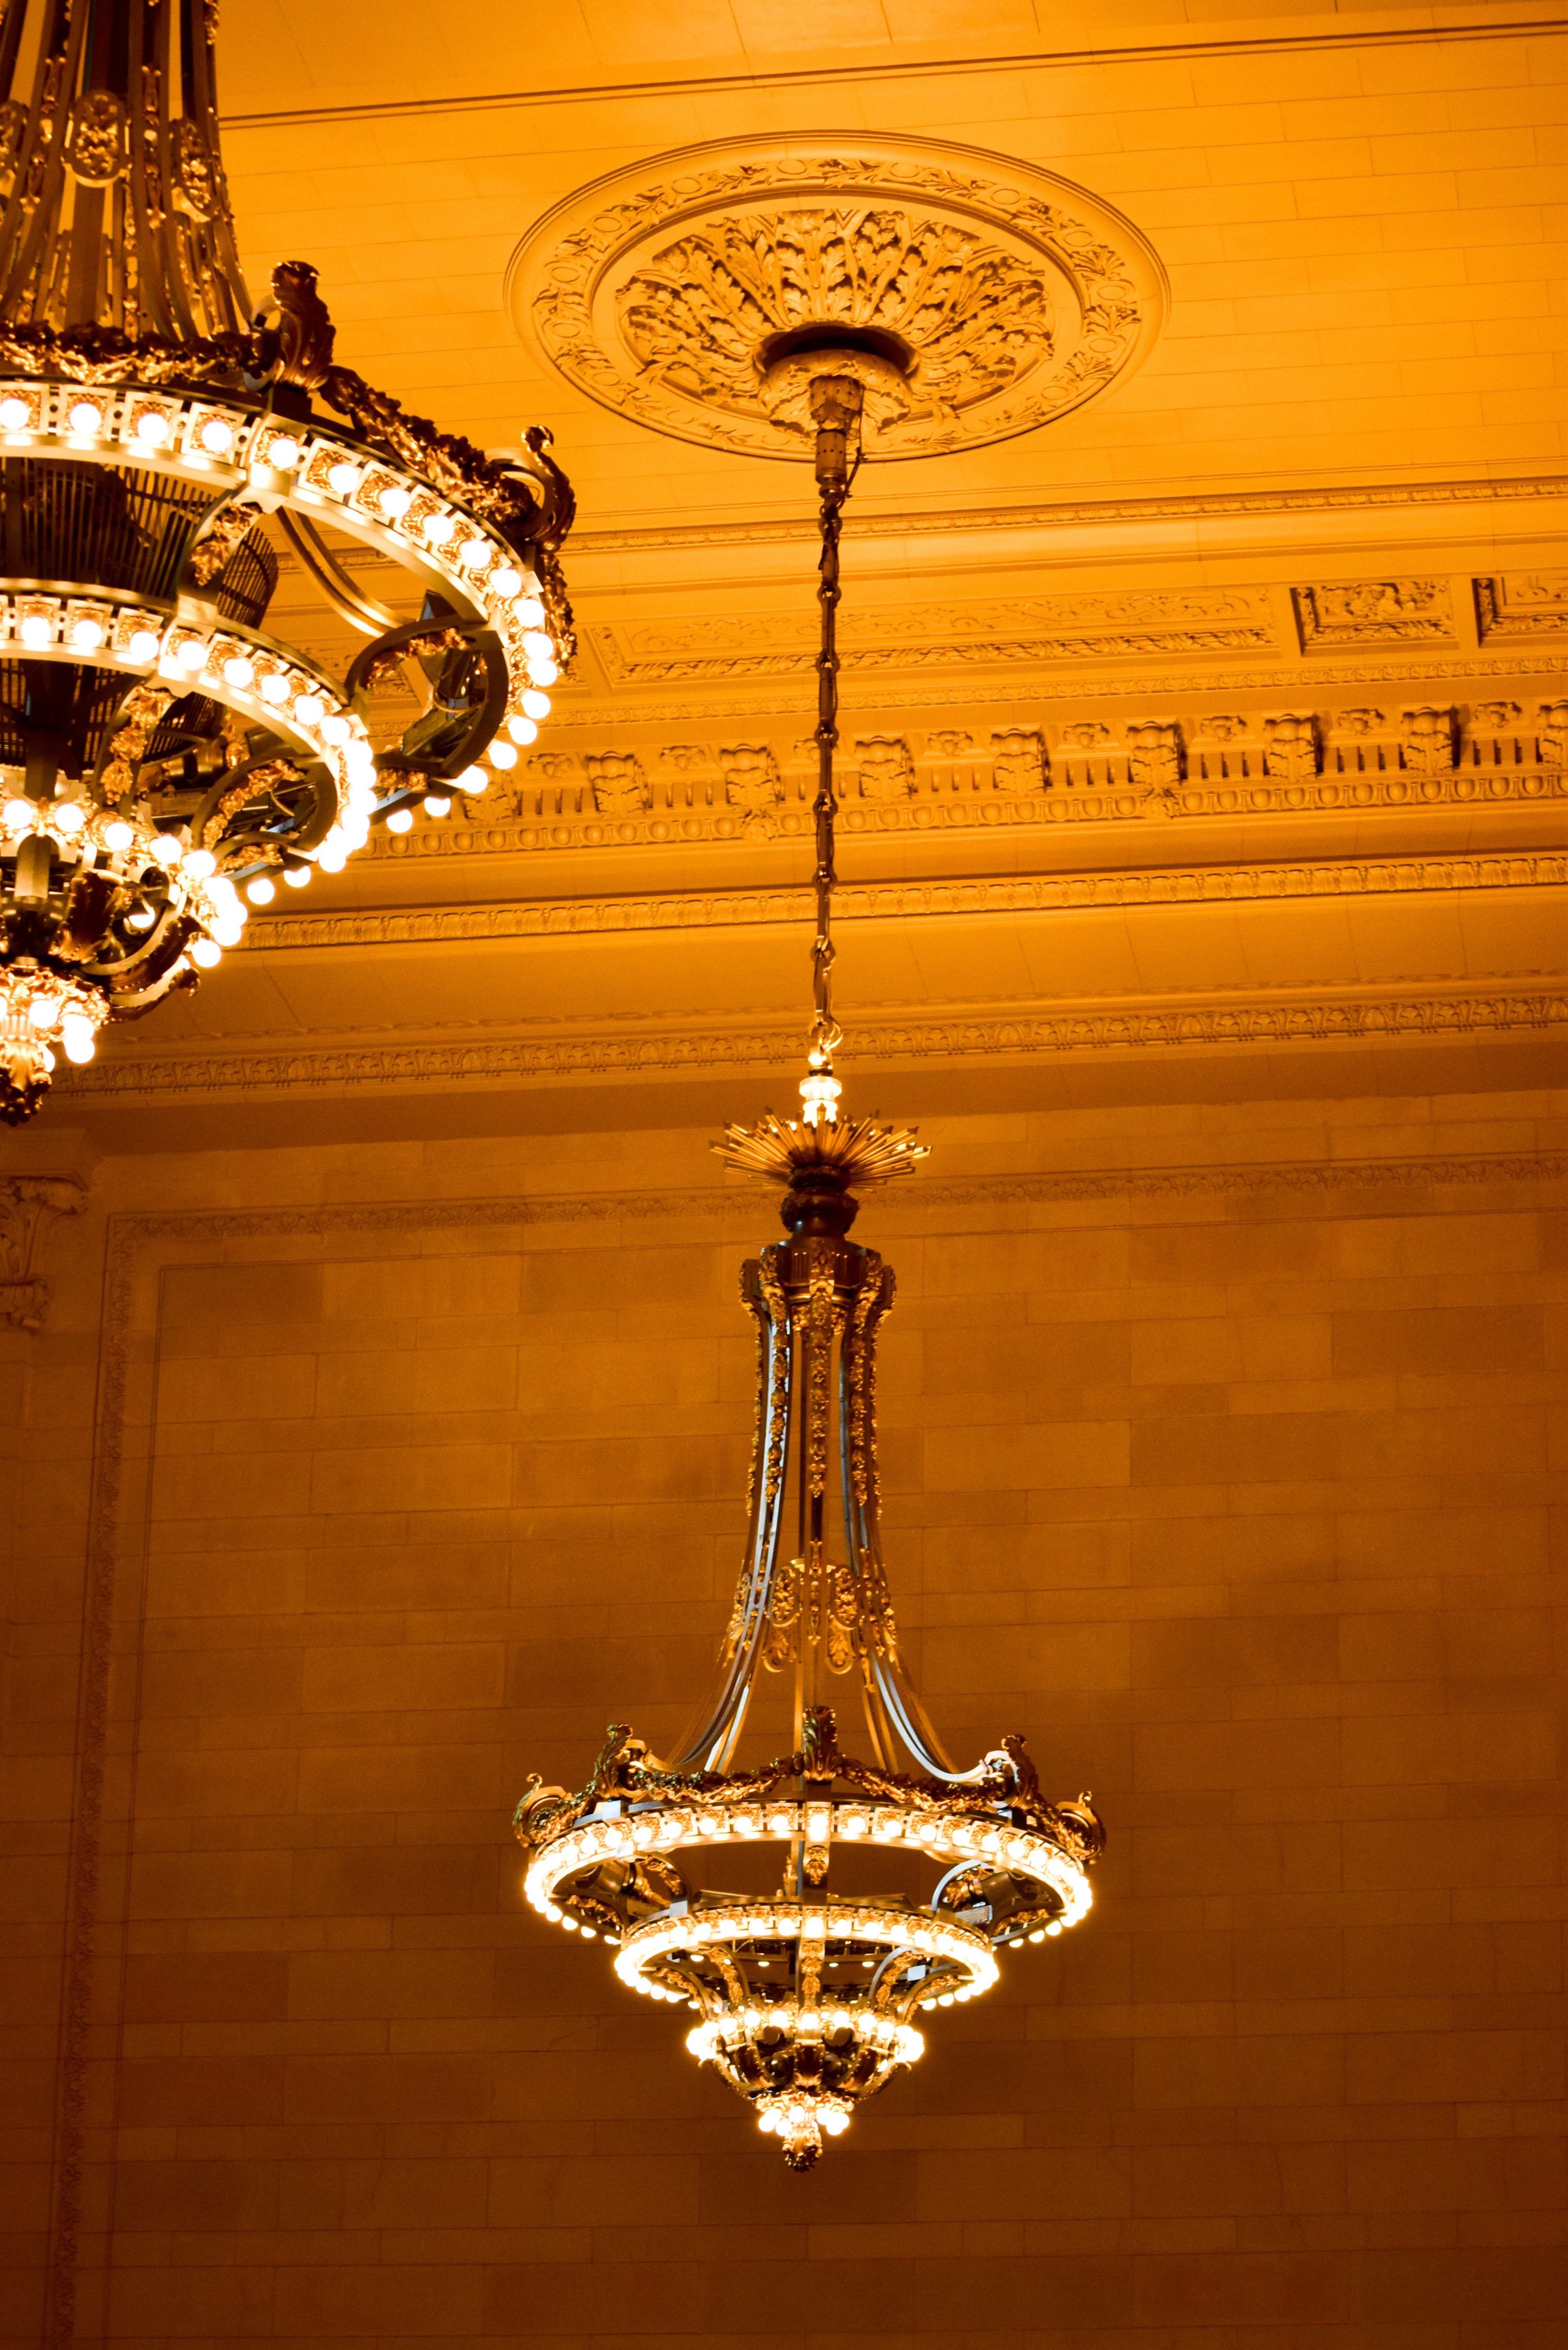
light, ceiling, street light, lighting, symmetry, light fixture, chandelier